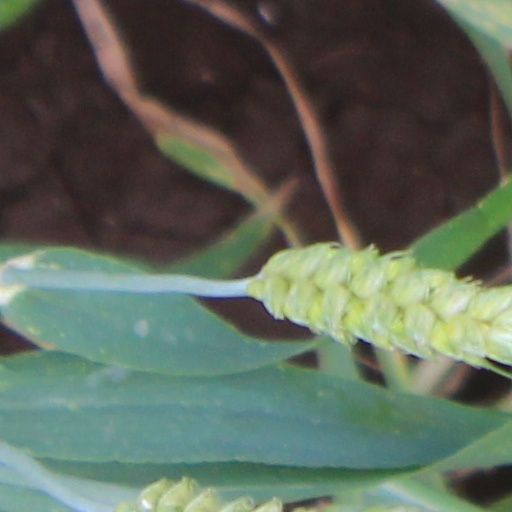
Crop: wheat